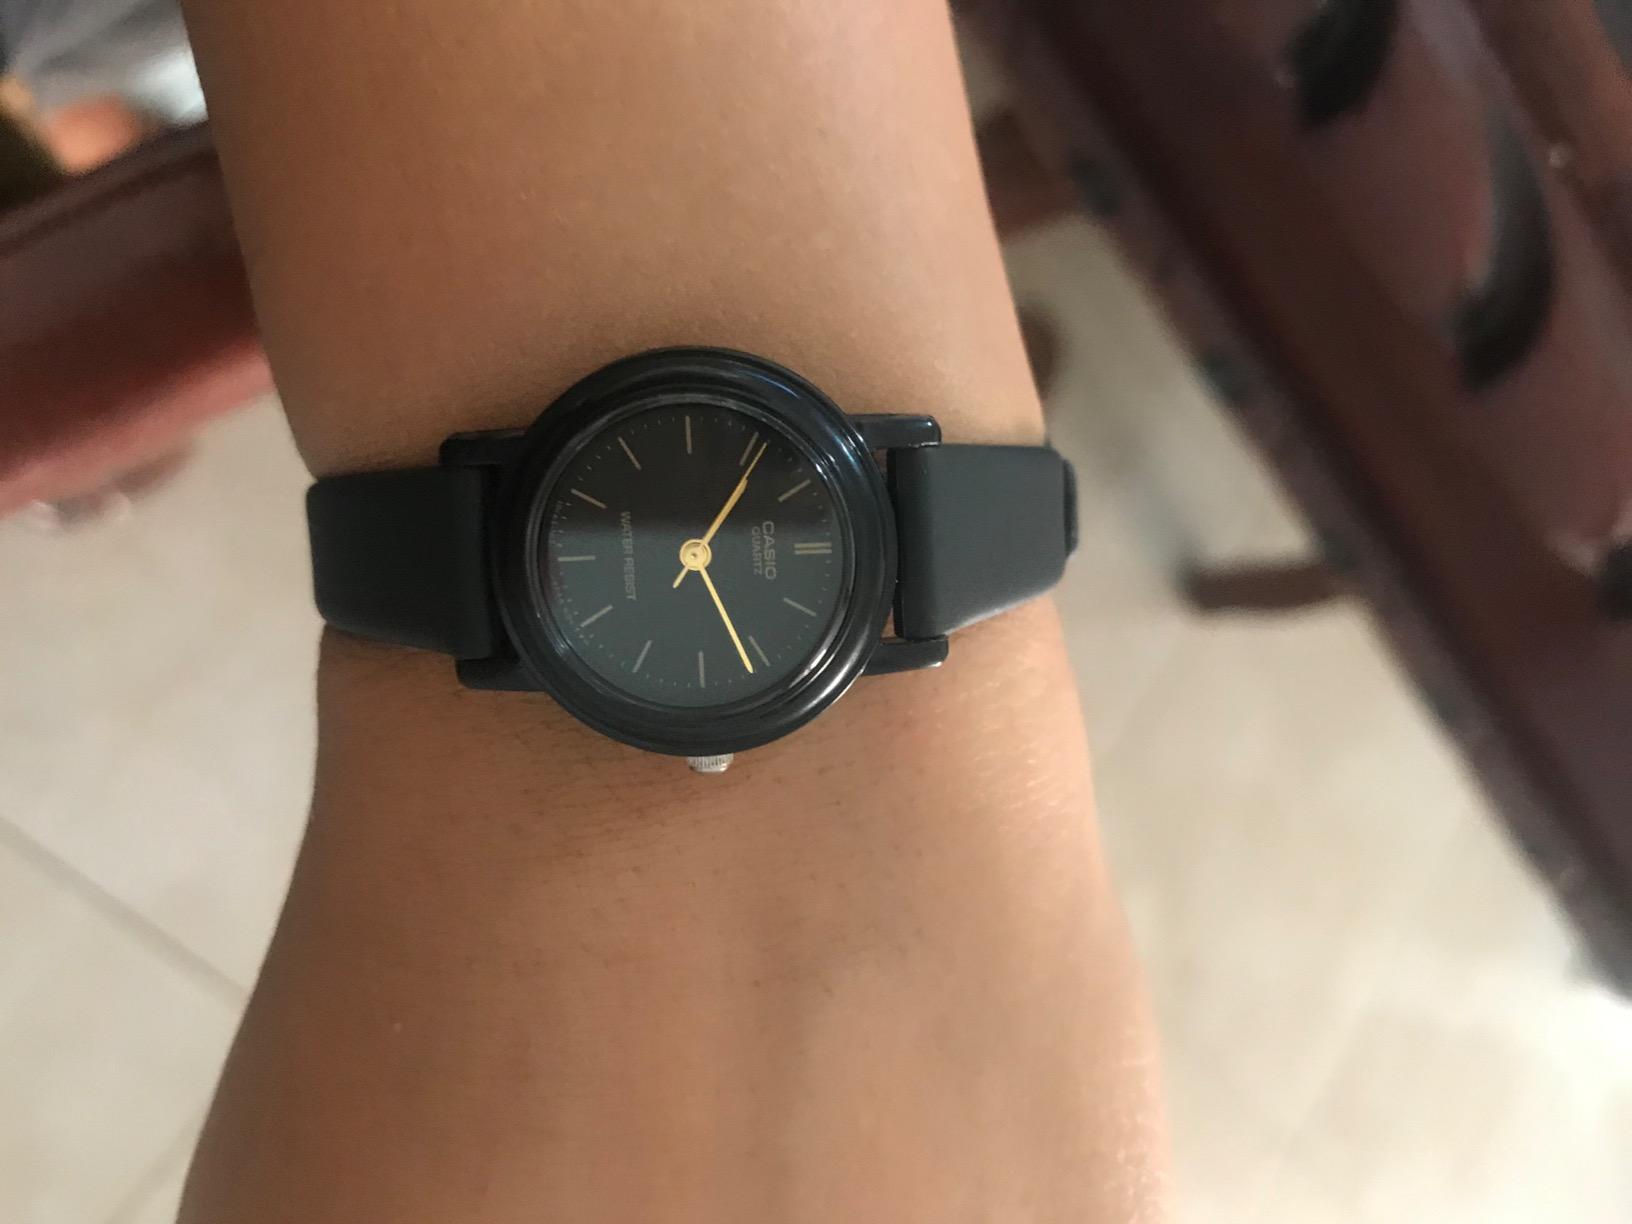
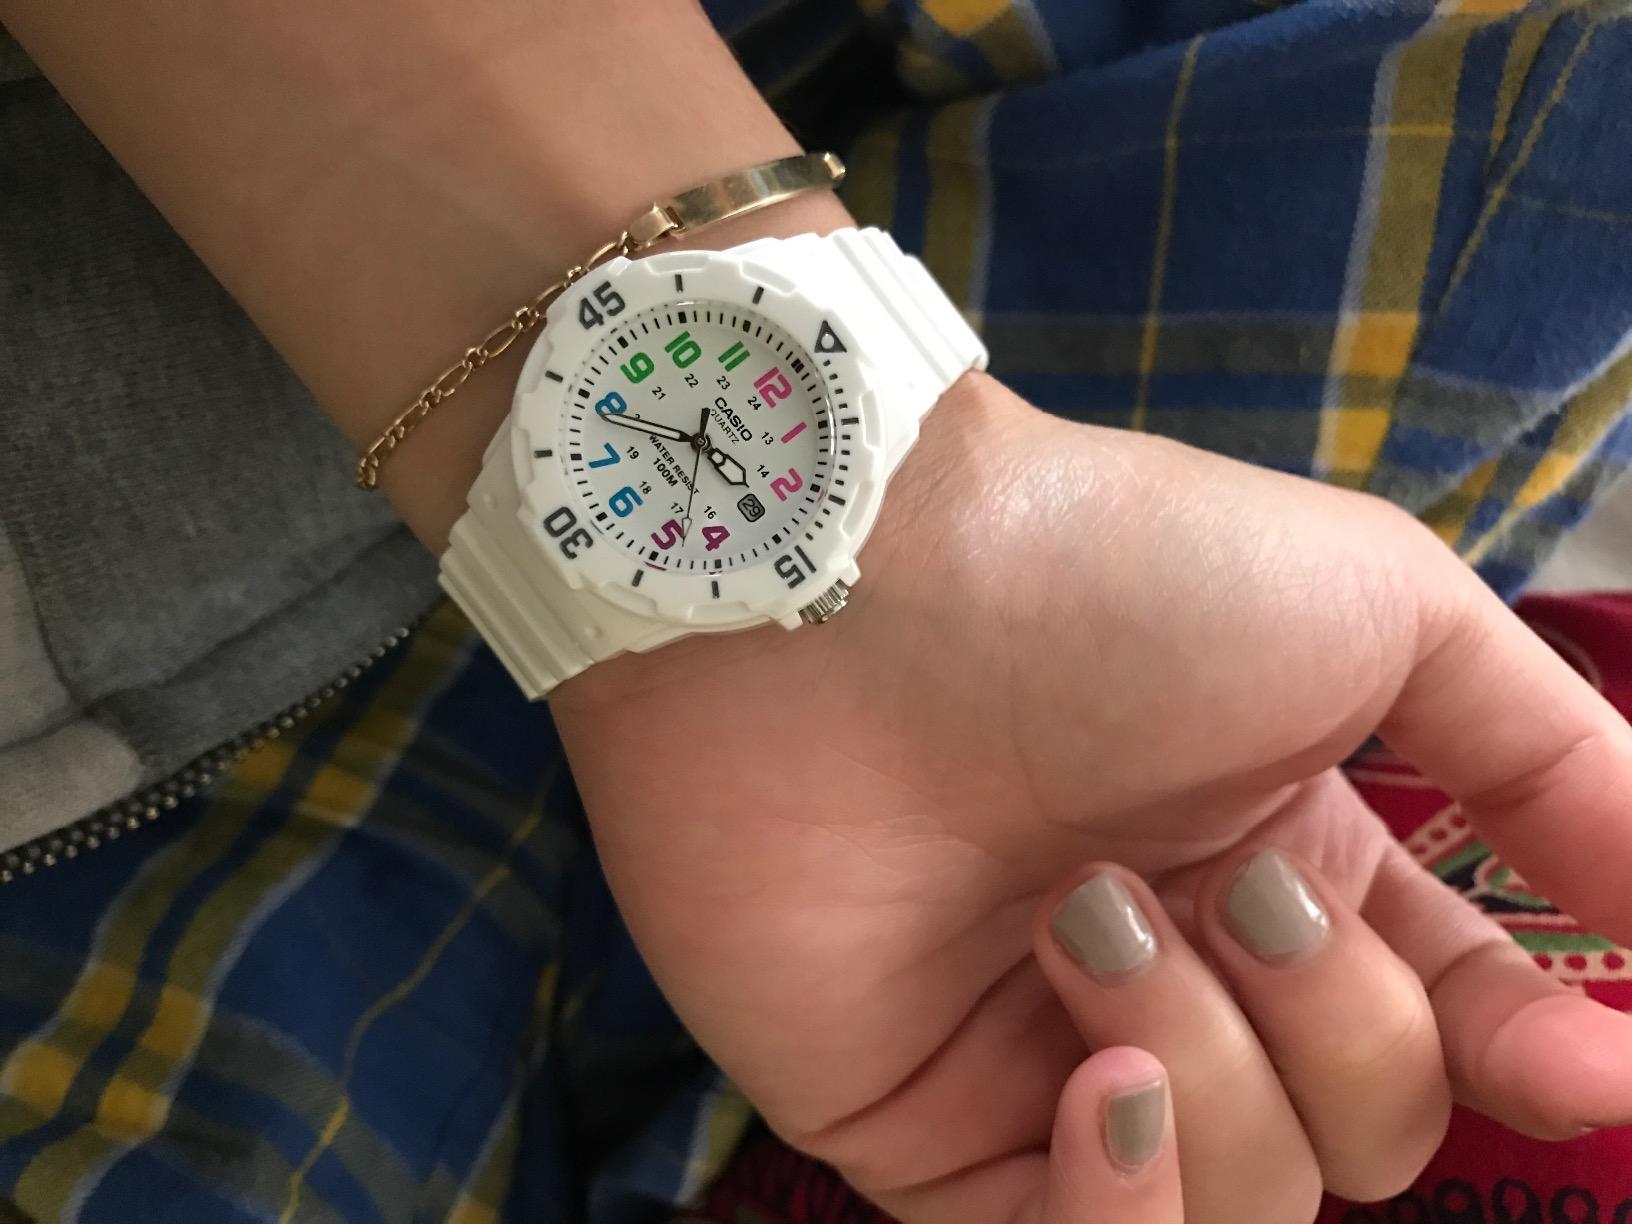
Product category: accessories_watch
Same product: no